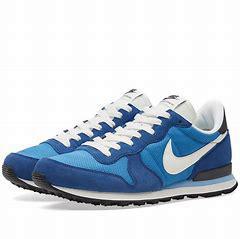
Brand: Nike
Model: Internationalist